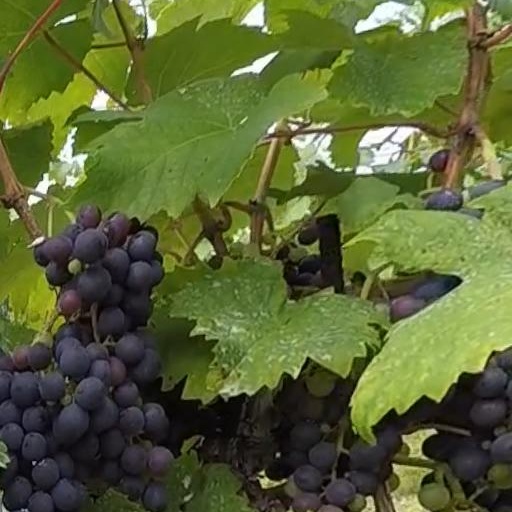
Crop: grape